List of stations on the Central Railroad of New Jersey

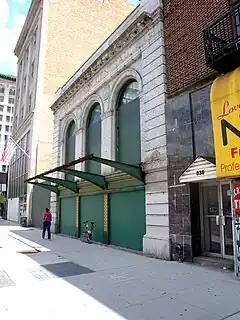
The Broad Street entrance to the former Broad Street station in Downtown Newark

At Elizabethport, the Jersey Central's Perth Amboy & Elizabethport Branch split from the Main Line and ran as far as South Amboy, where it became the New York and Long Branch Railroad. The NY&LB ran as far as Bay Head Junction, NJ and was owned and operated jointly by the CNJ and PRR. At Woodbridge Jct, the Pennsylvania Railroad's Perth Amboy & Woodbridge Branch from the mainline at Rahway met the Perth Amboy & Elizabethport and the PRR had trackage rights south to the NY&LB. Currently the line is used for freight as the Chemical Coast.